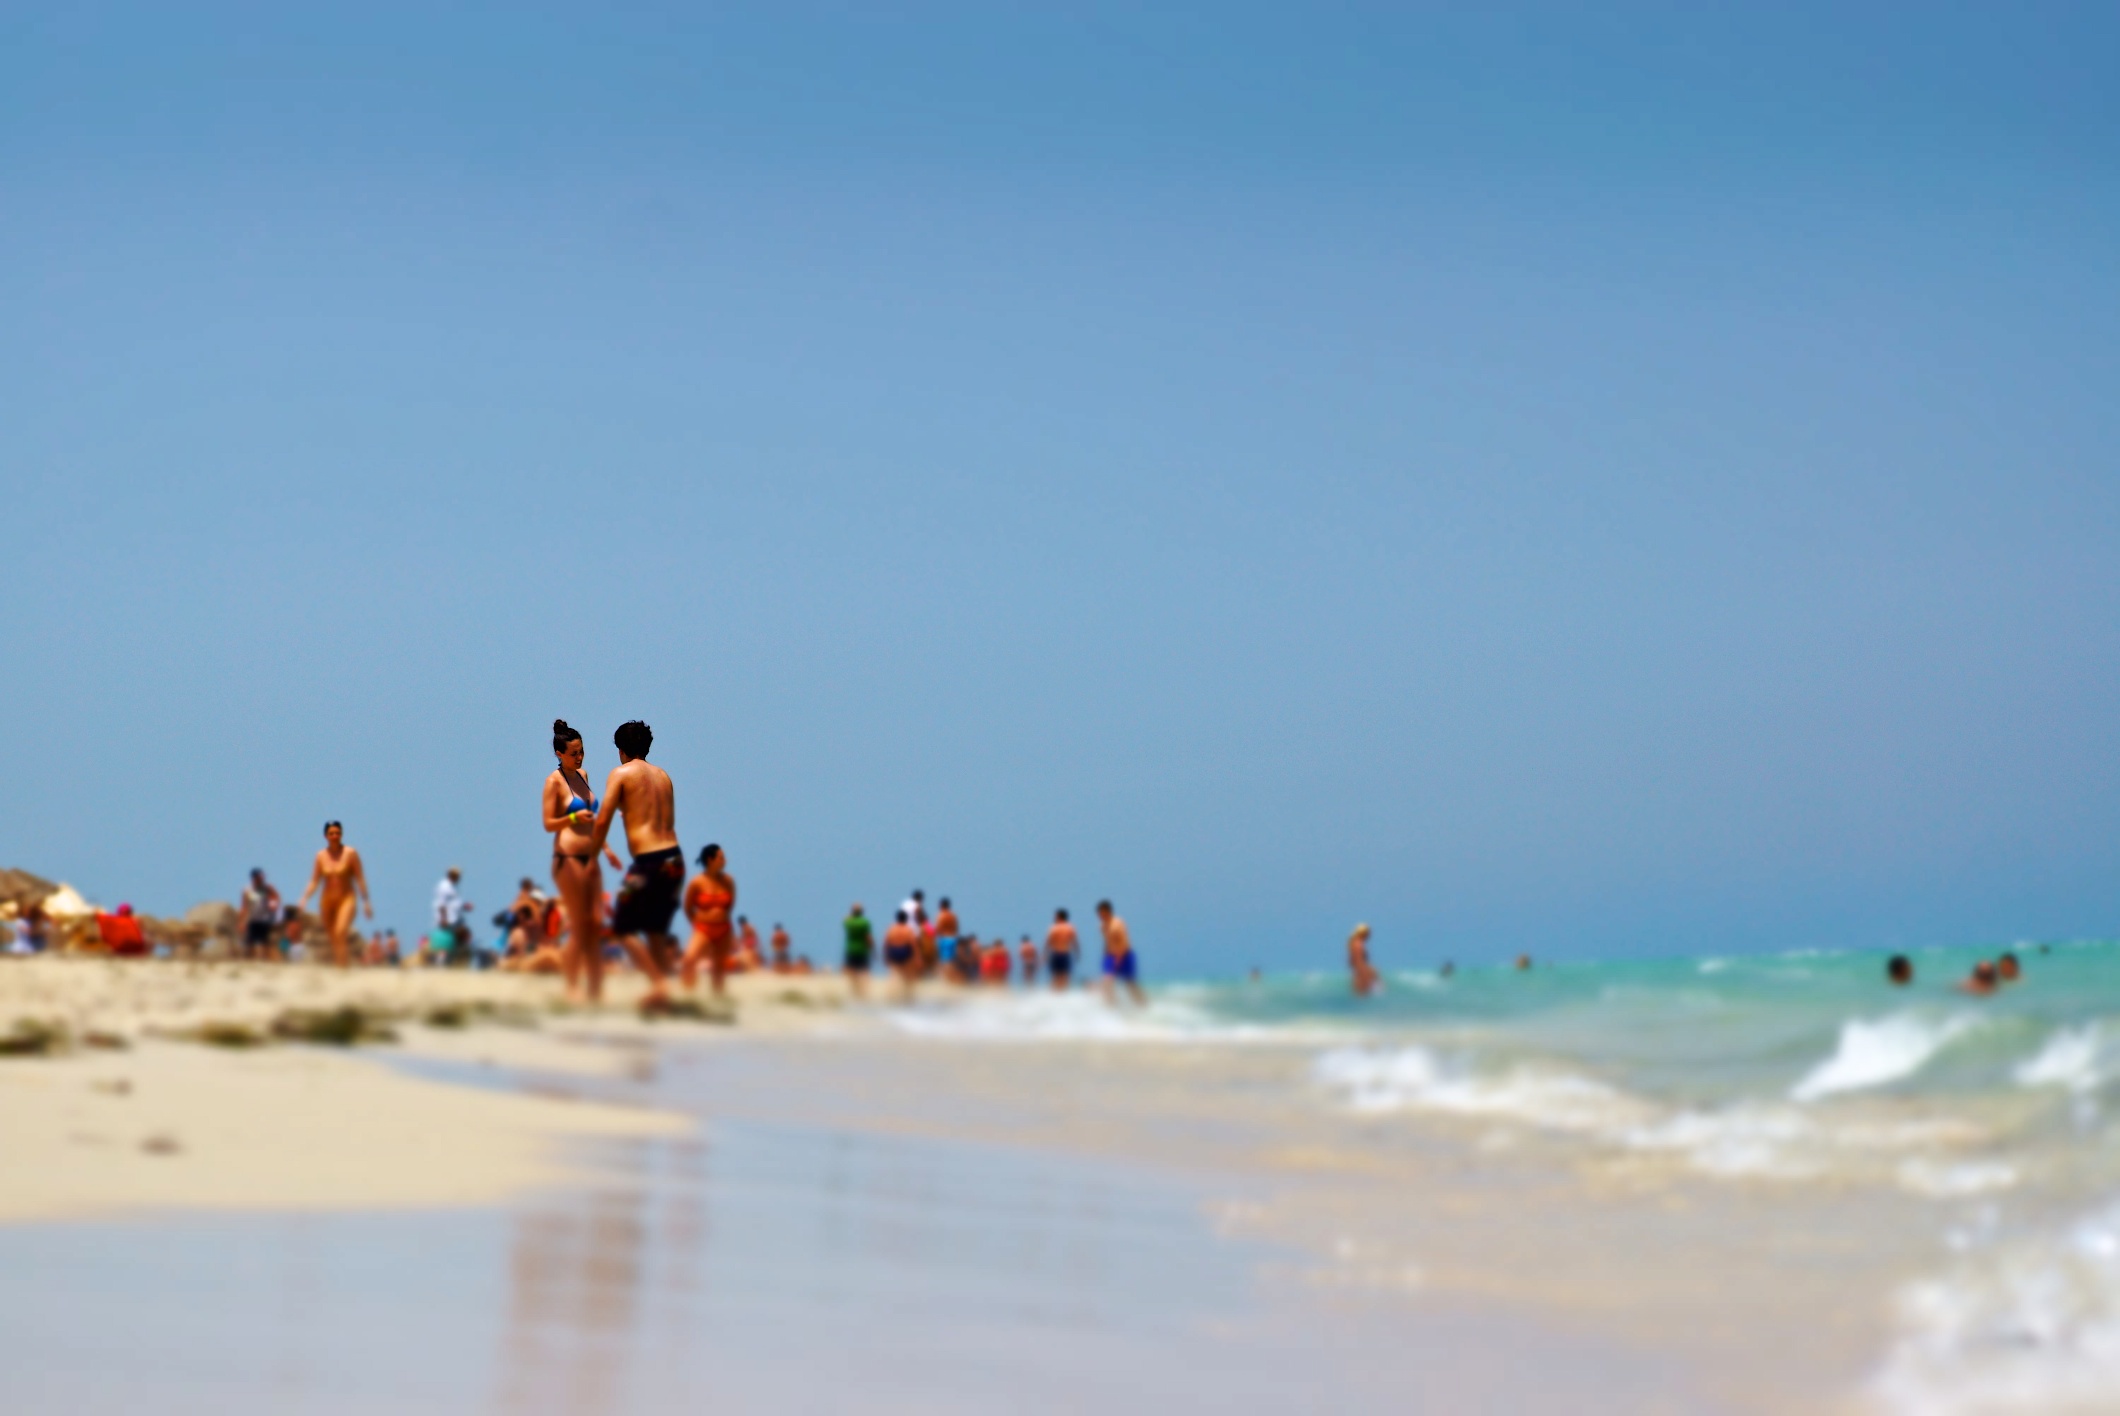
beach, sea, water, sand, people, sun, holiday, toy, miniature, 2014, clouds, fun, sony, a77, tiltshift, messing, tunisia, djerba, natural environment, wind wave